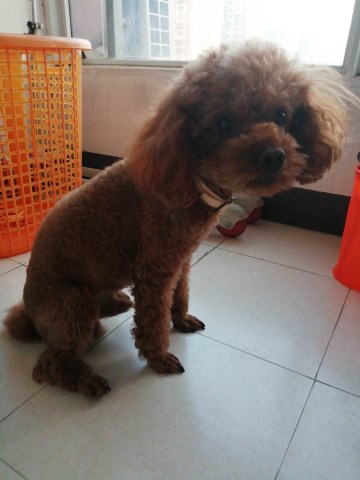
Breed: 7449-n000128-teddy